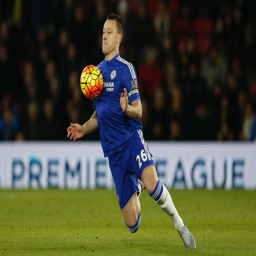
what 's inspiring the best players to move ?